Medbourne

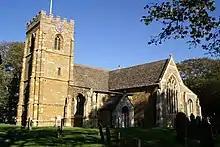
St Giles Church, Medbourne

Medbourne is a village and civil parish in the Harborough district, in the county of Leicestershire, England. The population of the civil parish at the 2011 census was 473.